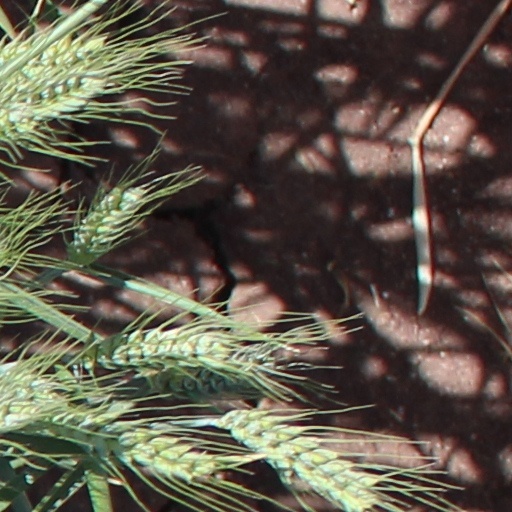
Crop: wheat